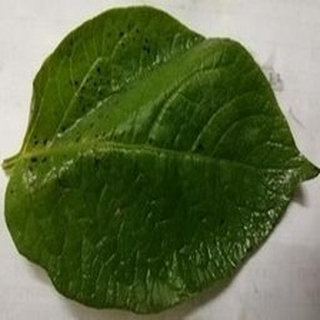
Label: potato_early_blight